Bob Girls

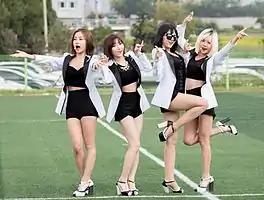
Bob Girls in September 2014 Left to right: Jina, Danbi, Yujeong, Dahye

Bob Girls was a South Korean girl group under the management of Chrome Entertainment. The group consisted of four members, Dahye, Yujeong, Jina and Danbi. They debuted on June 10, 2014 with the single "No Way" from "The 1st Single Album".